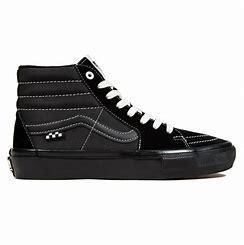
Brand: Vans
Model: SK8 Hi Skate